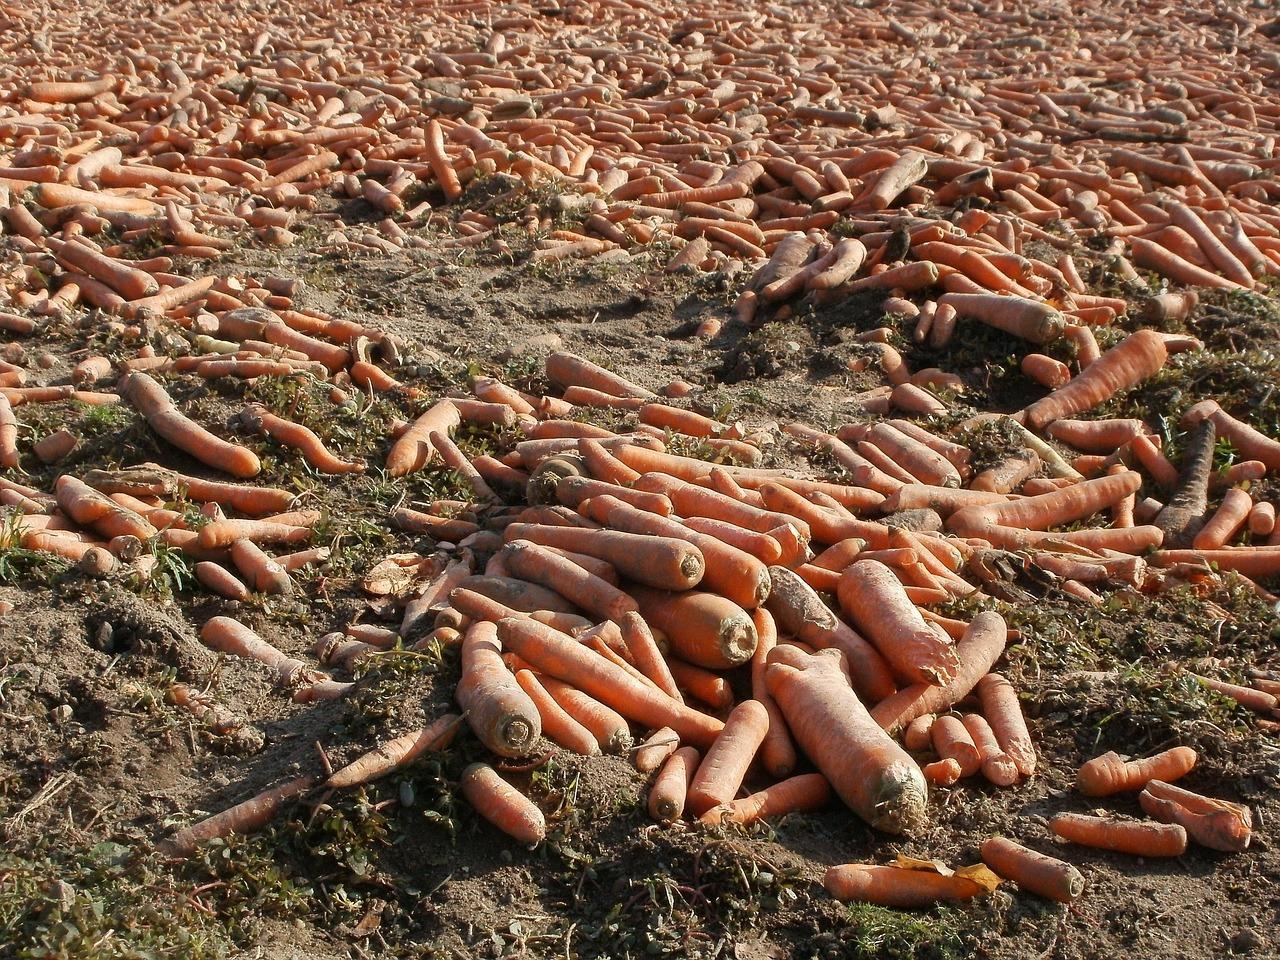
Karoti zimekusanywa shambani baada ya kuvunwa kwa bidii na umakini mkubwa zimewekwa sehemu maalumu kwa ajili ya kusafirishwa kwenda sokoni au masoko mbalimbali ya biashara ili kuuzwa kwa faida.